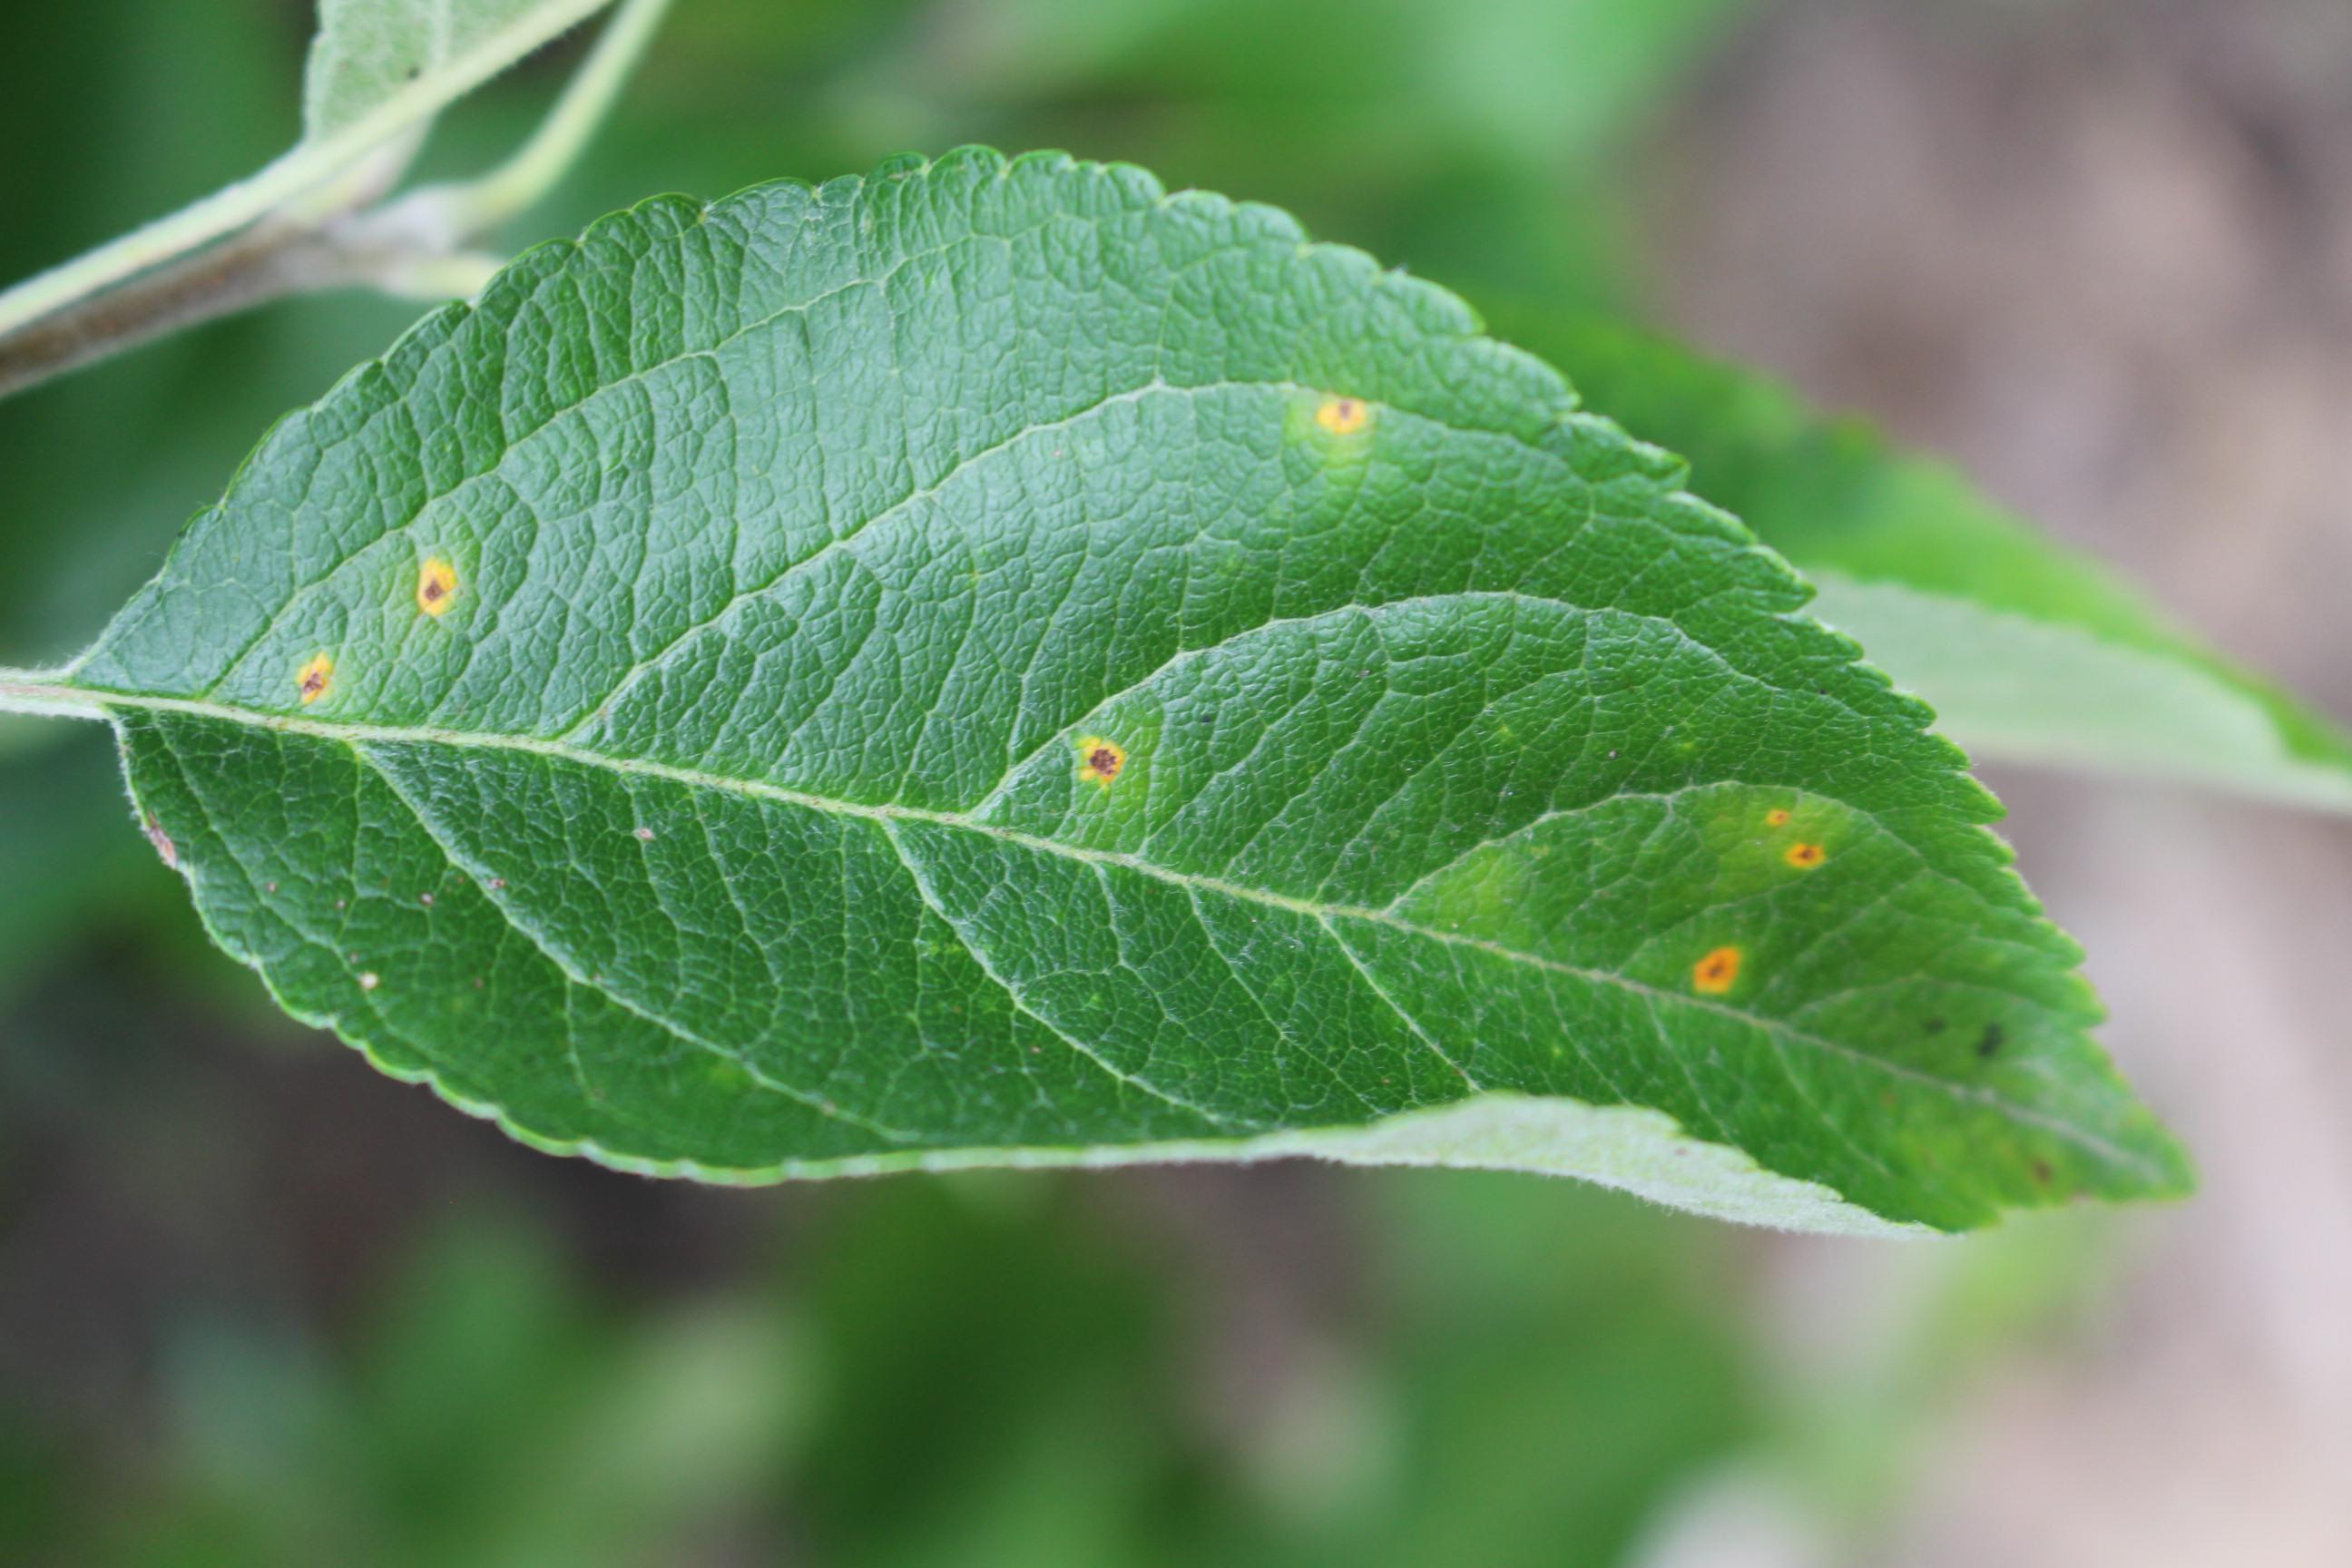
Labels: rust